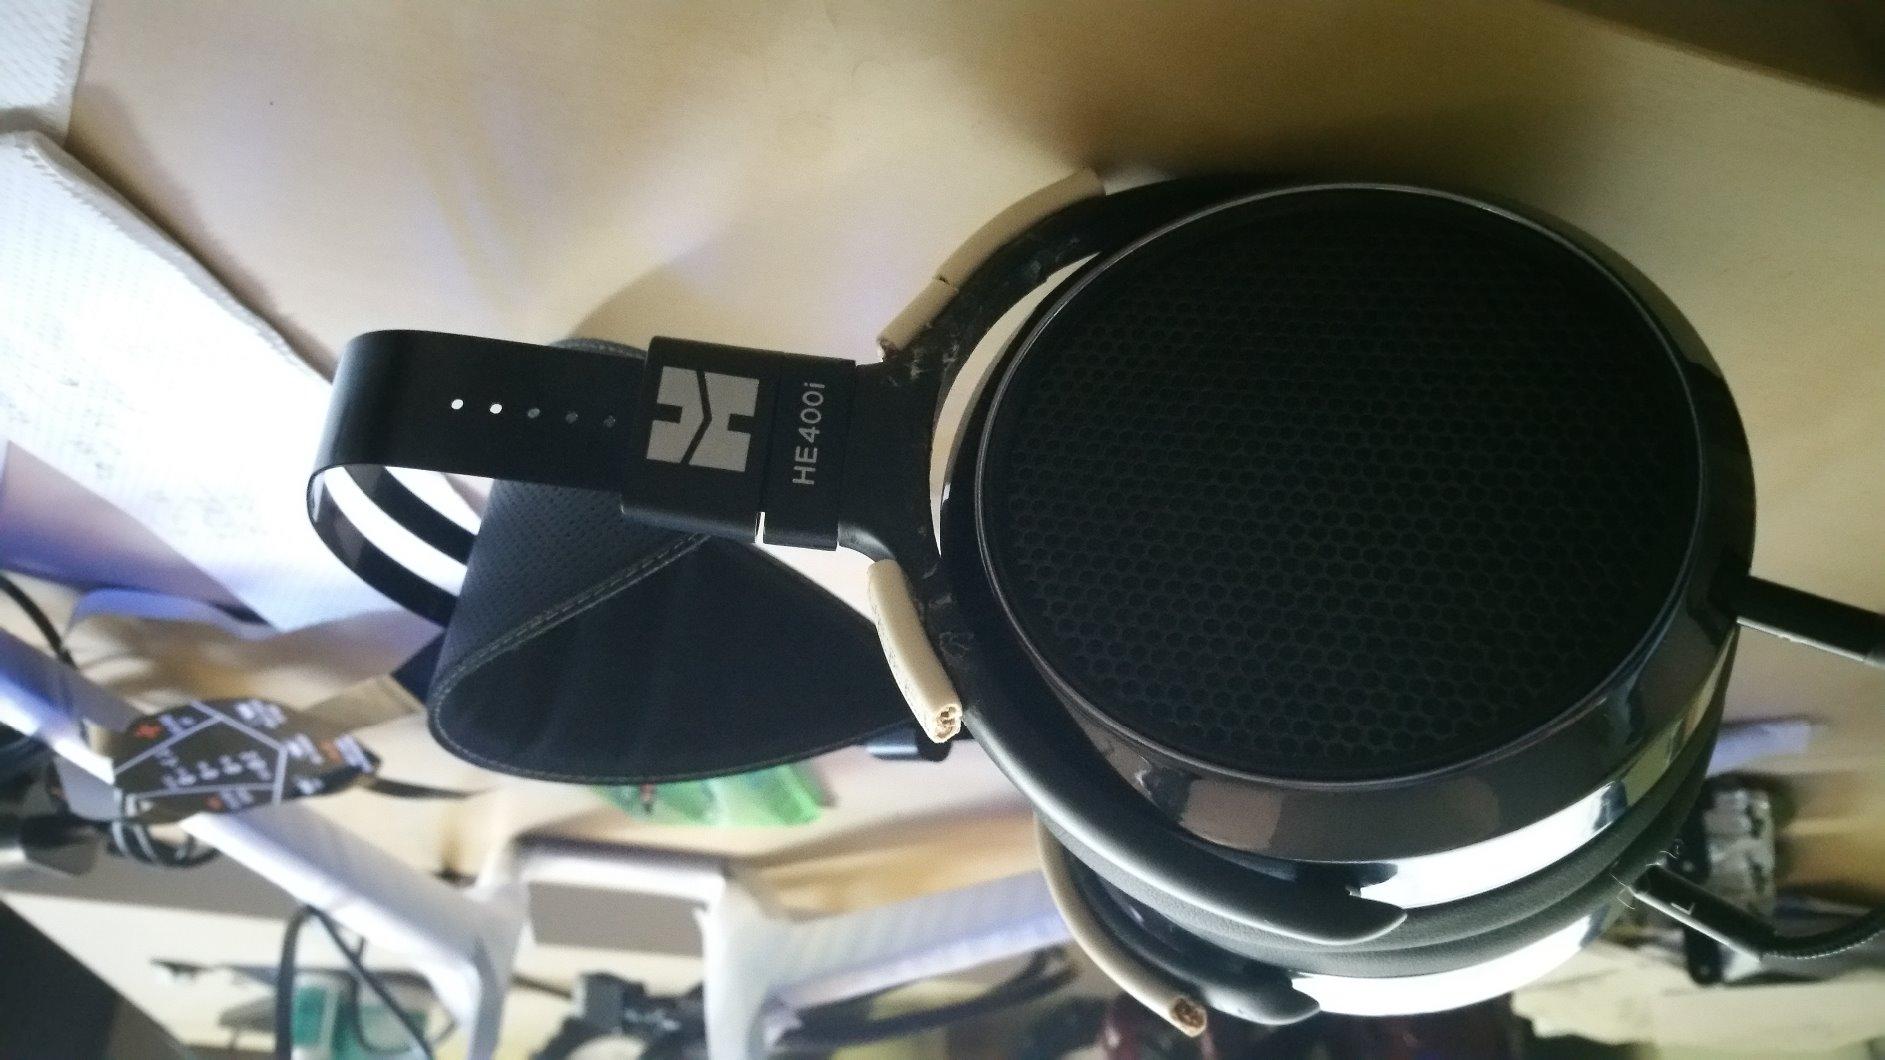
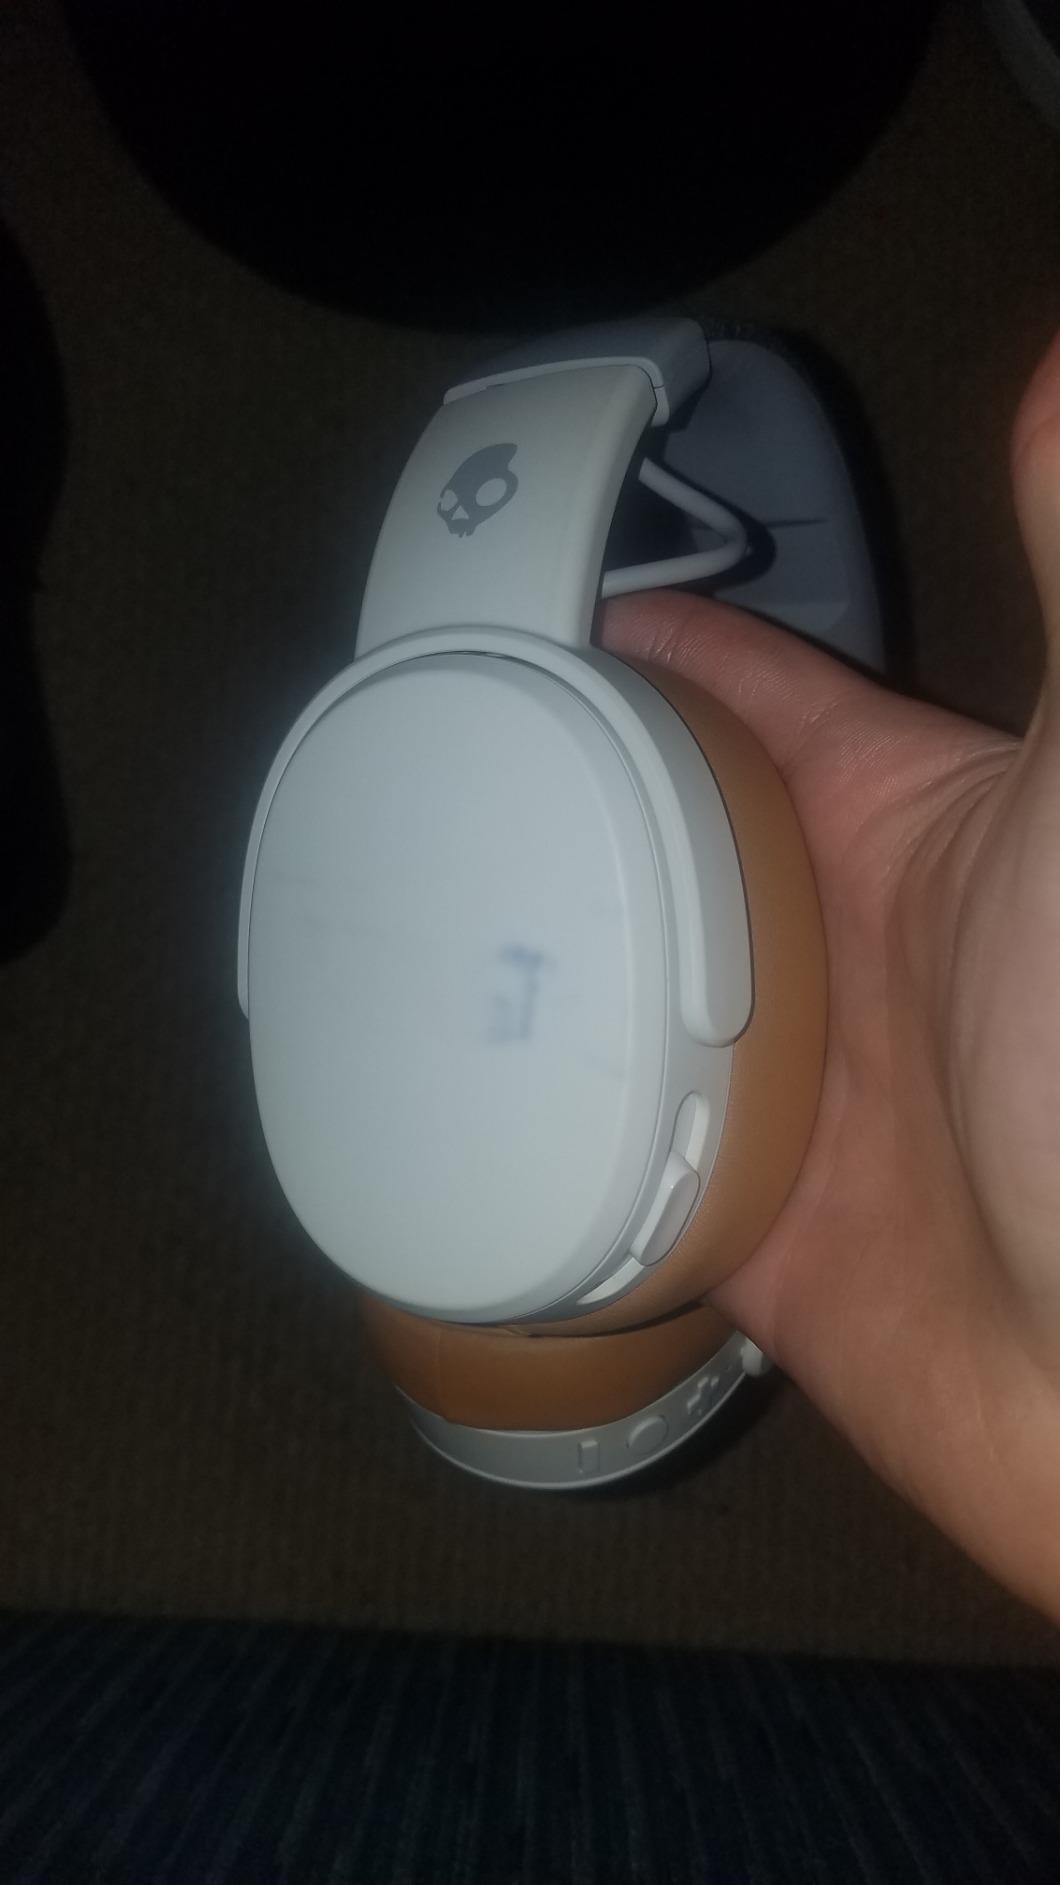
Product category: headphones
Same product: no